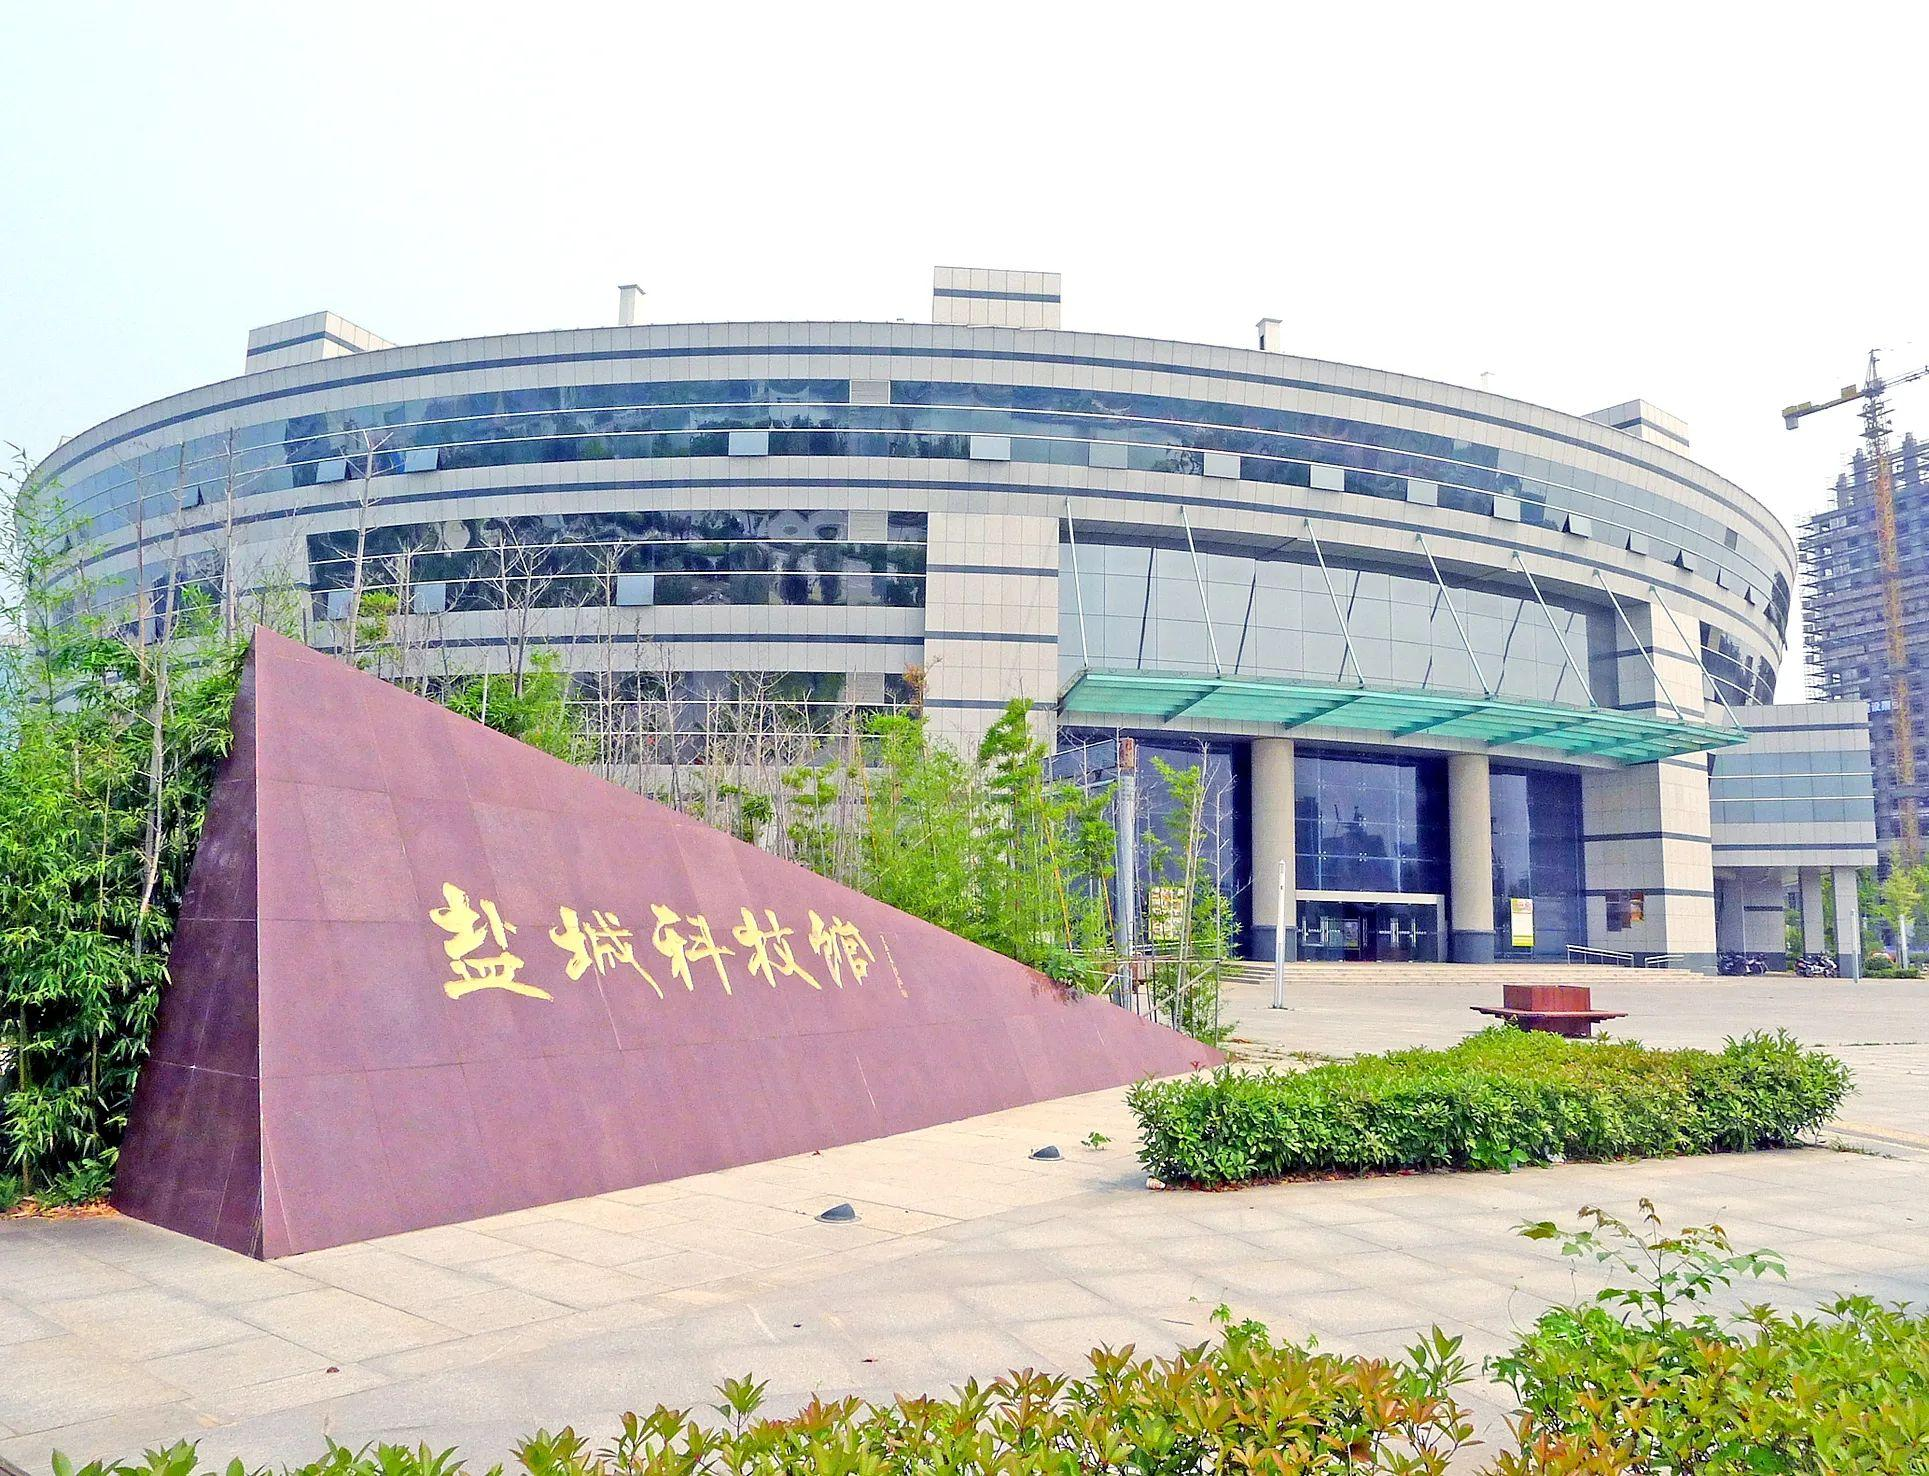
地标名称：盐城科技馆
所在城市：盐城市·盐都区